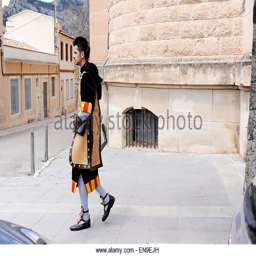
a young man dressed in medieval costume , during person and festival in the town